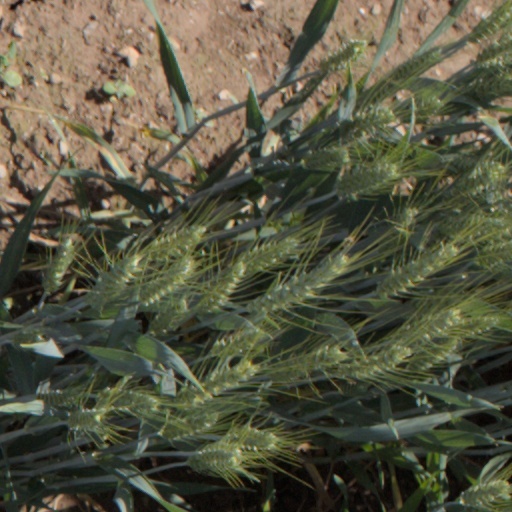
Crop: wheat